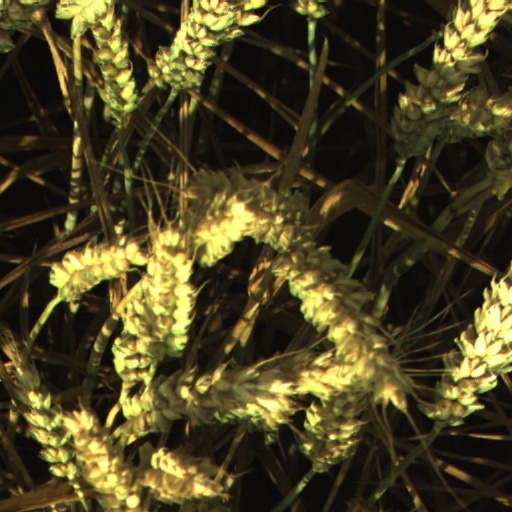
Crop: wheat